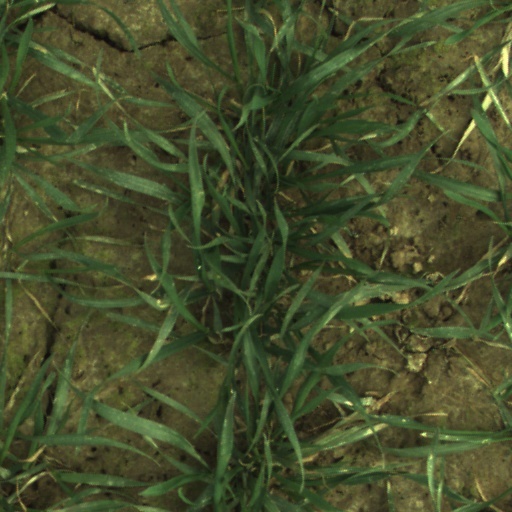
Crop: wheat